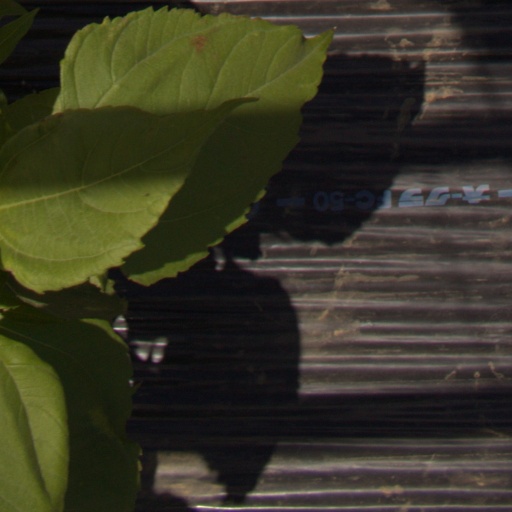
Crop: Jerusalem artichoke